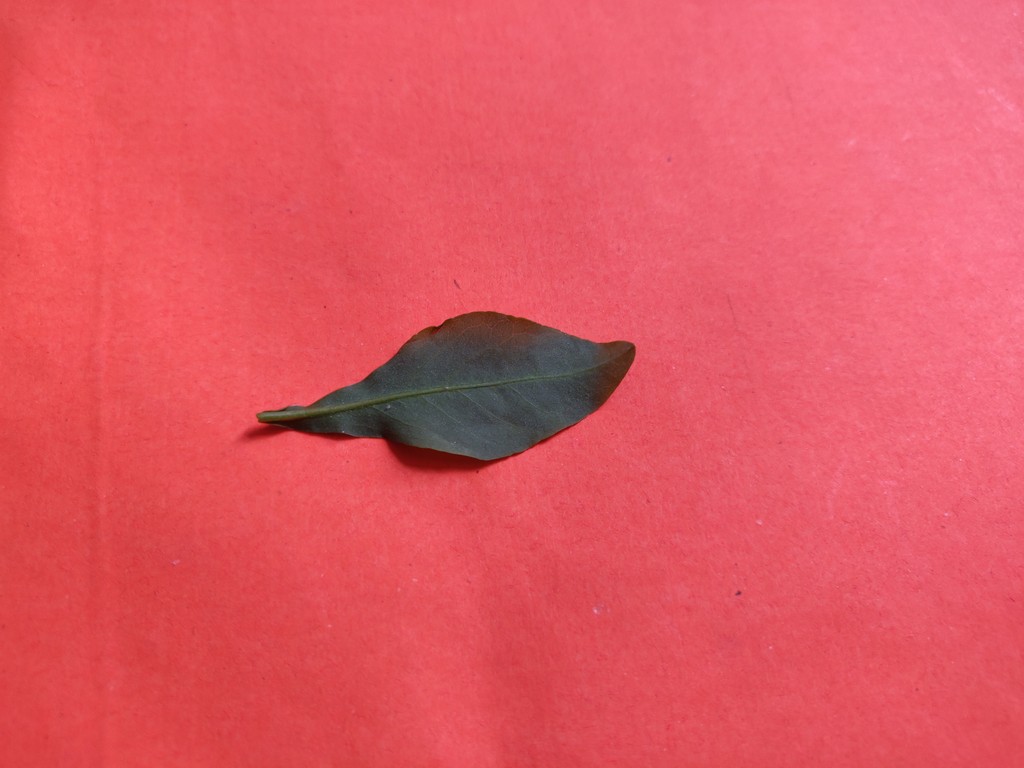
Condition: Healthy
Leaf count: single
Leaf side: back